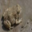
Label: frog